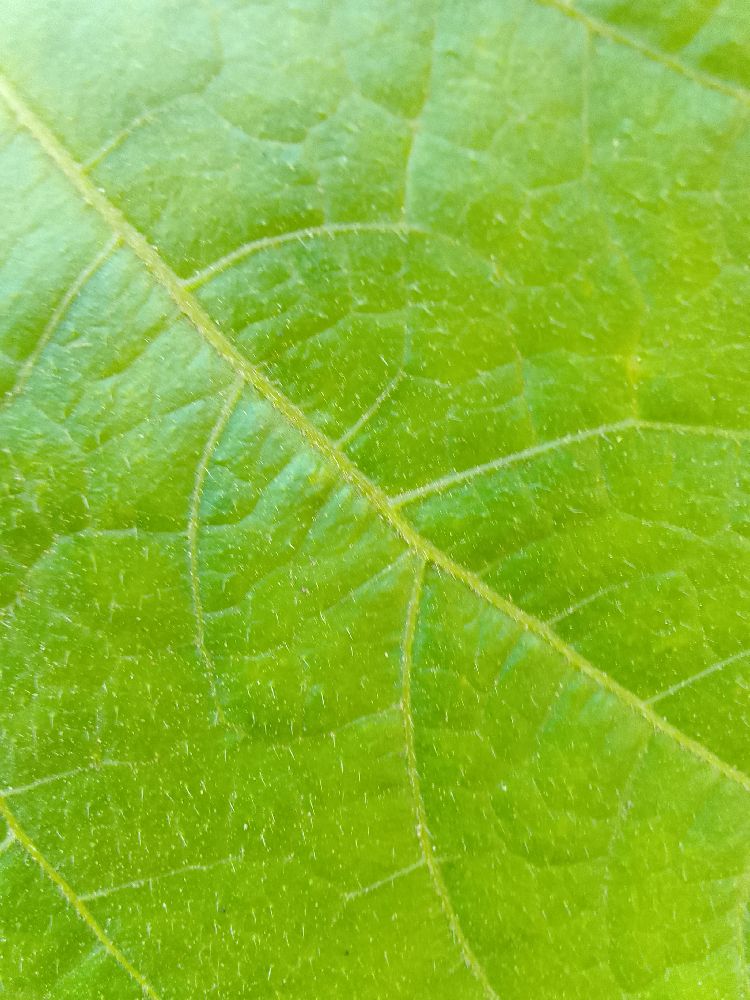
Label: healthy